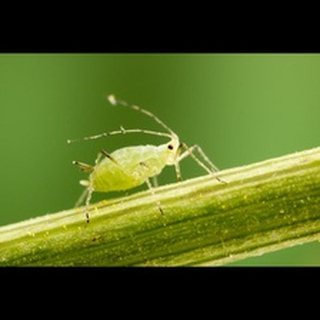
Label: wheat_aphid